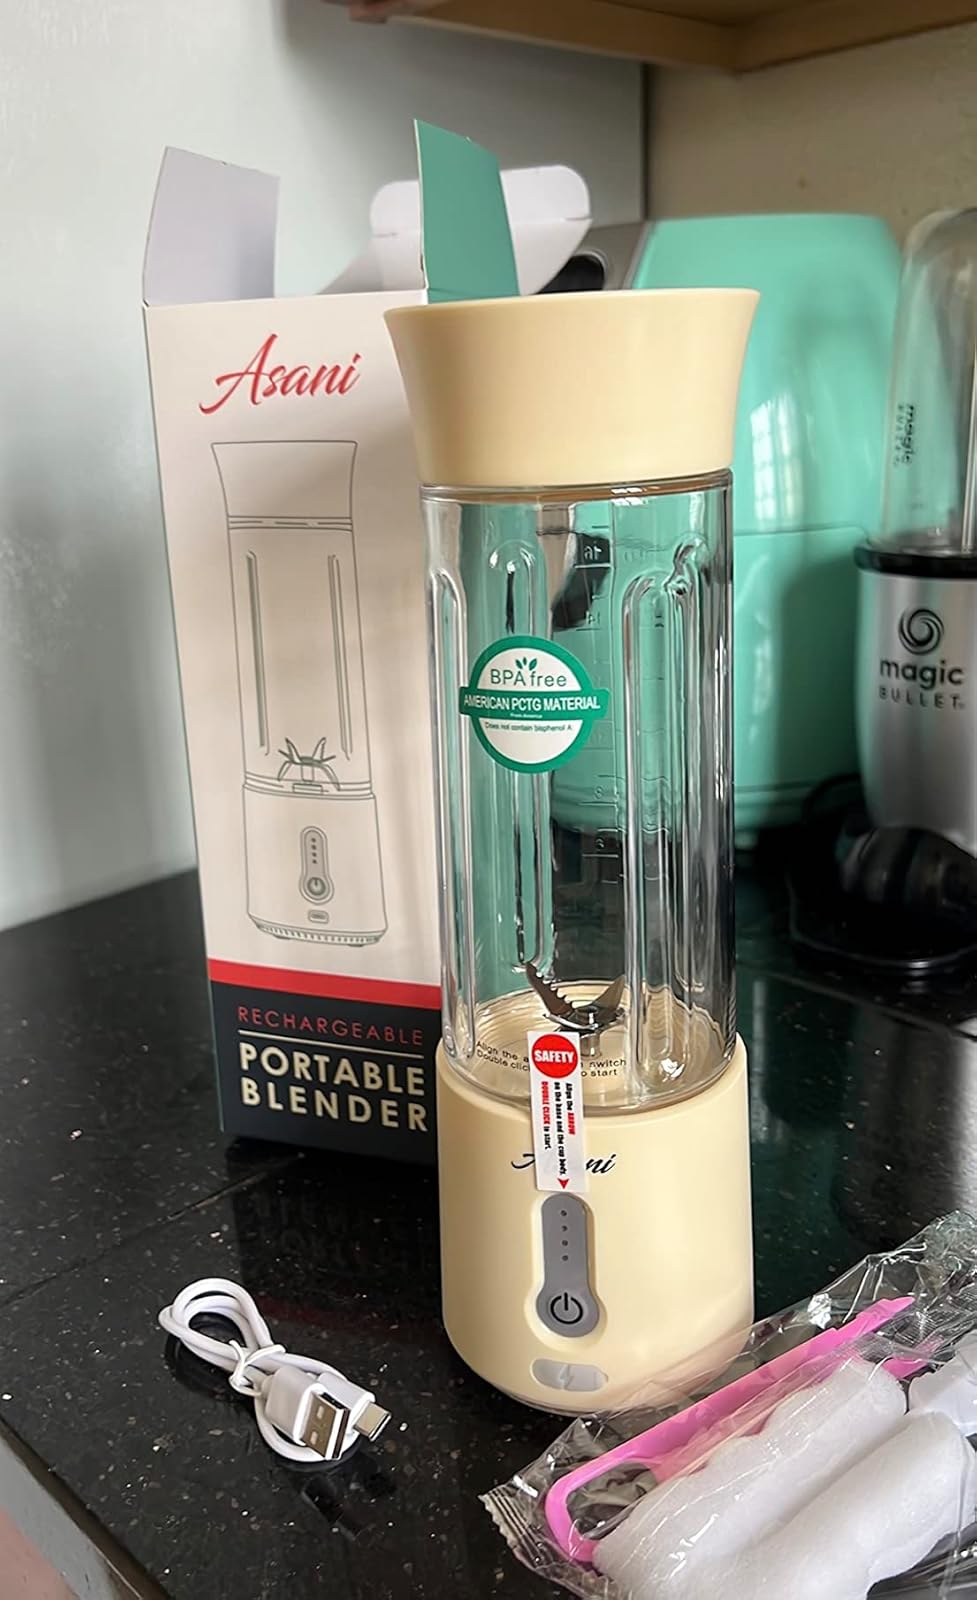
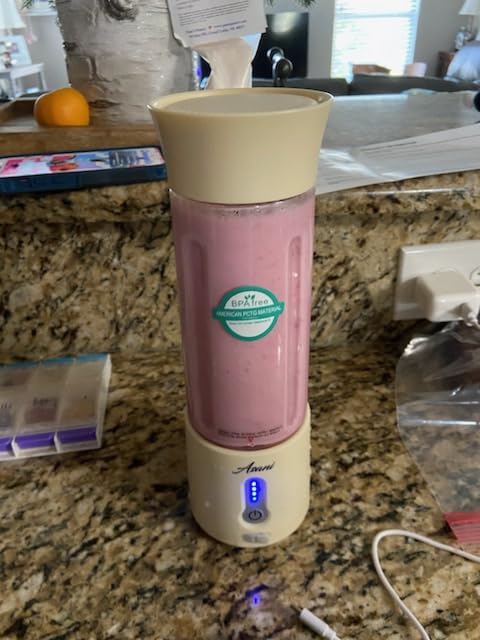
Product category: items_blender
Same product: yes